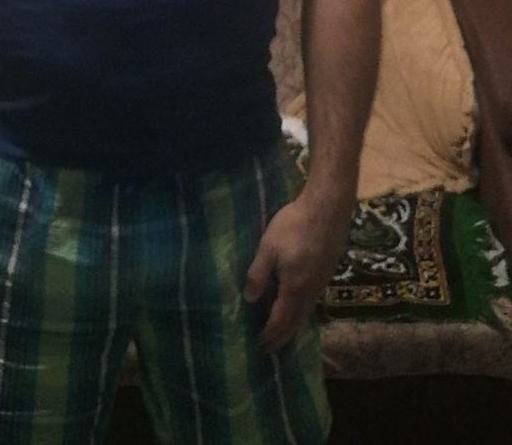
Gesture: no_gesture